Ice Arena Wales

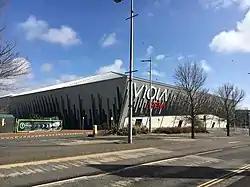
Vindico Arena (as the Viola Arena) in March 2020

Ice Arena Wales (known as Vindico Arena for sponsorship reasons) is an ice hockey rink in the Cardiff International Sports Village in Cardiff, Wales. It opened on 12 March 2016, and had two ice rinks and seating for 3,088 spectators. The ice rink currently only has the use of one rink, with the smaller public pad leased out by Cardiff Council to Sayers.